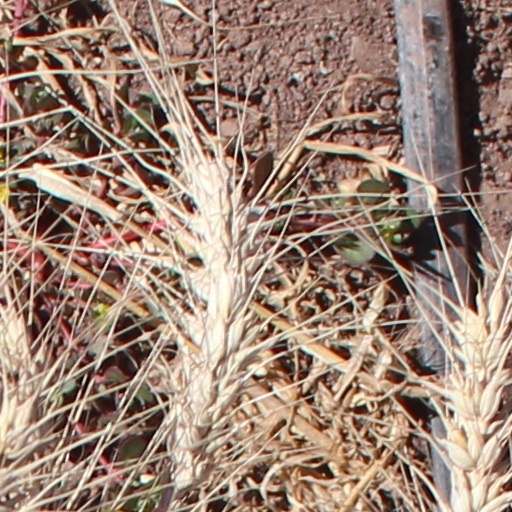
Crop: wheat